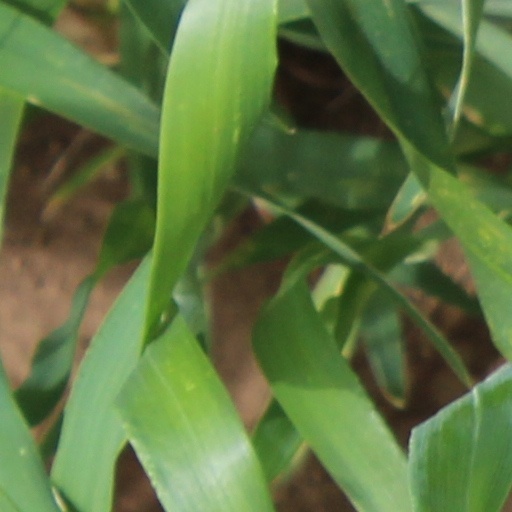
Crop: wheat